Frank Bacon (actor)

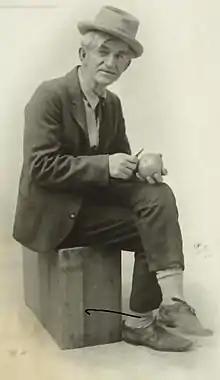
Bacon as Lightnin' Bill Jones

After a failed foray into politics and growing disenchantment with the newspaper business, Bacon chose to “turn respectable” and joined a San Jose stock company. By 1894 he was a member of a dramatic company with D. K. Higgins and Georgia Waldron playing the villain in Higgins’ melodrama, "The Plunger". He later formed a small company with his wife and a few other actors and toured mostly California venues for a number of seasons. During this period, eight-year-old Roscoe Arbuckle made his stage debut with Bacon's company at Santa Ana, California.